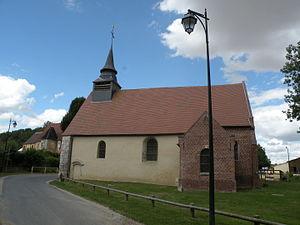
église de Pouilly (Oise)
Pouilly est une commune française située dans le département de l'Oise en région Hauts-de-France. Ses habitants sont appelés les Pauléens.